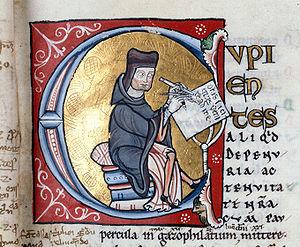
La renaissance du XIIᵉ siècle est une période majeure de renouveau du monde culturel au Moyen Âge, mise en évidence par les travaux des historiens Charles H. Haskins, Jacques Le Goff ou encore Jacques Verger.
Pierre Lombard, fut un théologien scolastique et un évêque Italien du XIIᵉ siècle.